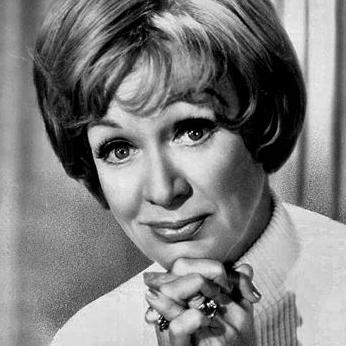
Age: 67